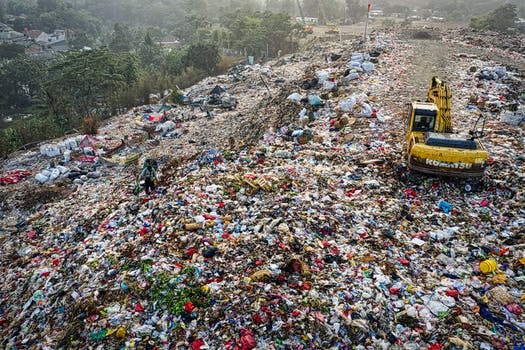
Label: No Watermark